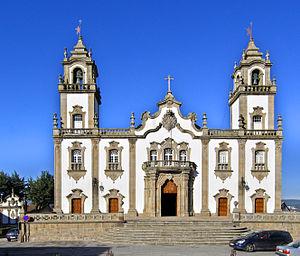
Viseu est une ville du Portugal, chef-lieu du district de Viseu dans la région Centre. Avec 25 freguesias, la municipalité de Viseu regroupe 99 274 habitants, dont 60 000 dans l'agglomération, sur un vaste territoire de 507,1 km². Viseu est également siège du diocèse et de la comarque, et regroupe de nombreuses administrations locales.